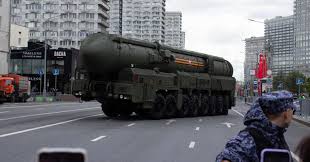
Label: Air Defense